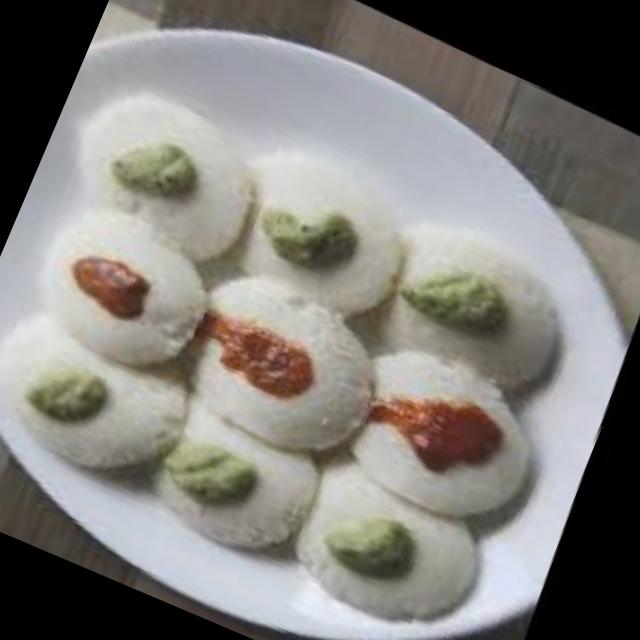
Dish: idli